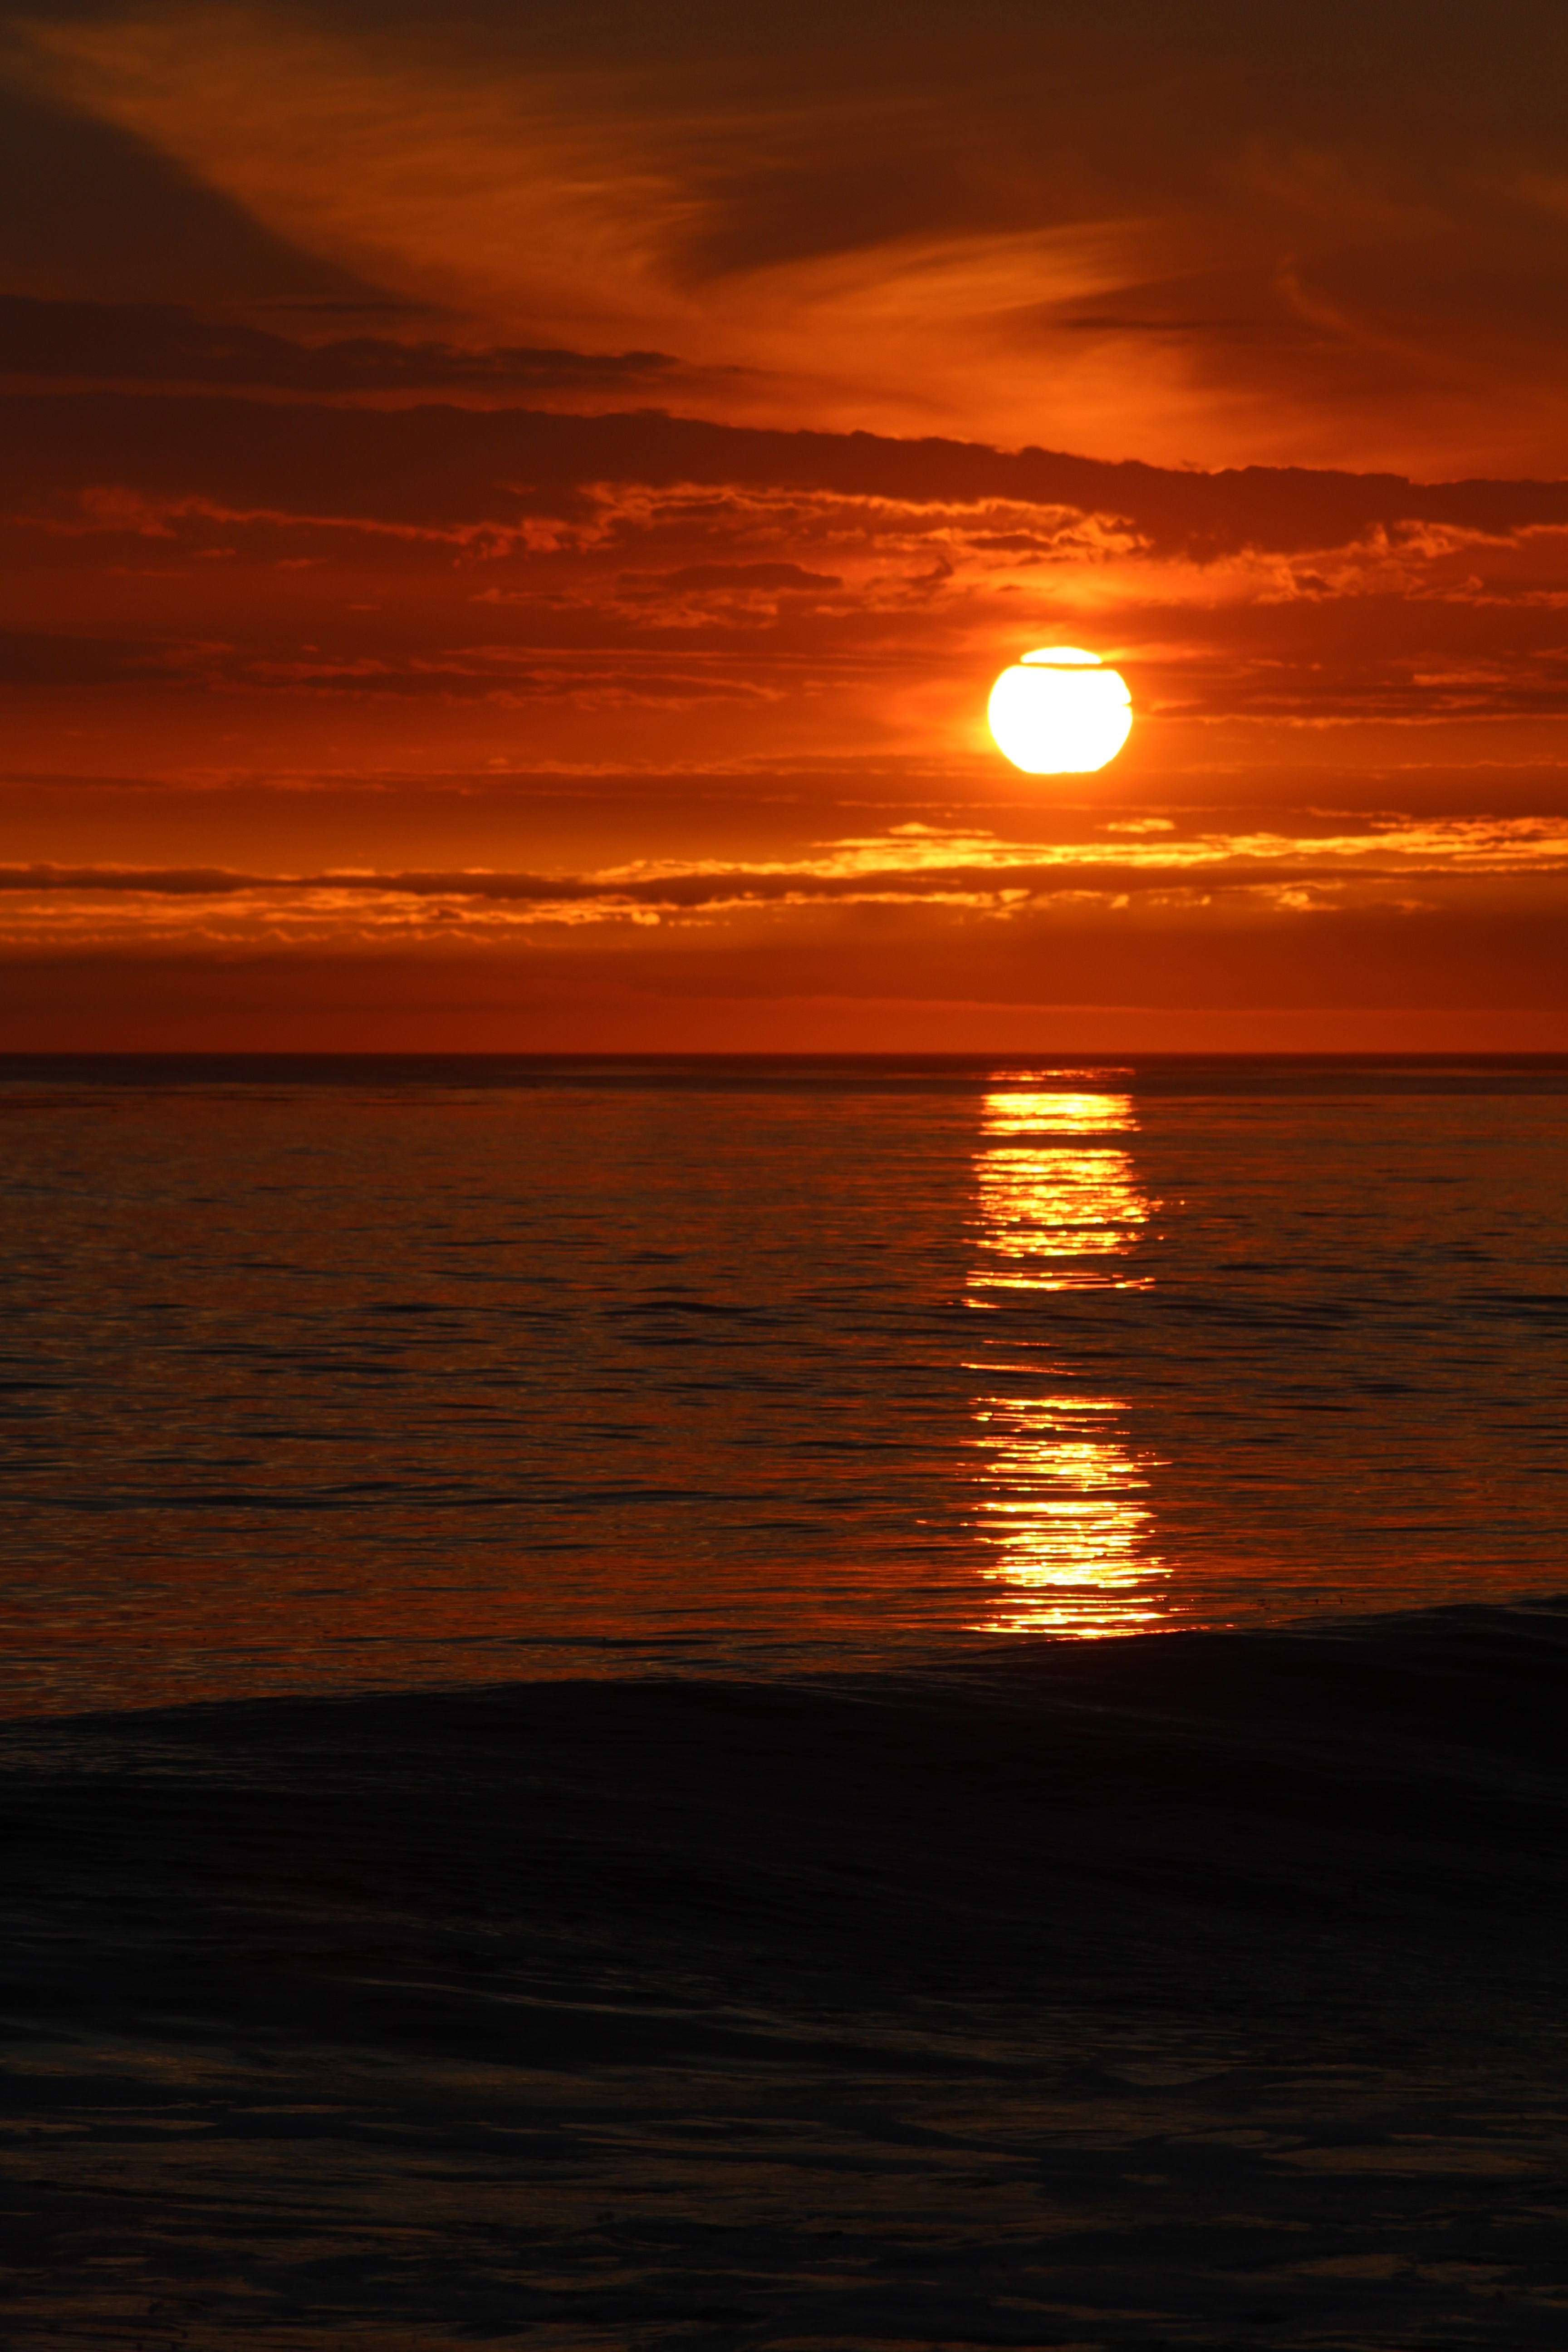
beach, sea, coast, ocean, horizon, sunrise, sunset, sunlight, wave, dawn, coastline, dusk, evening, orange, reflection, clouds, dramatic, afterglow, red sky at morning